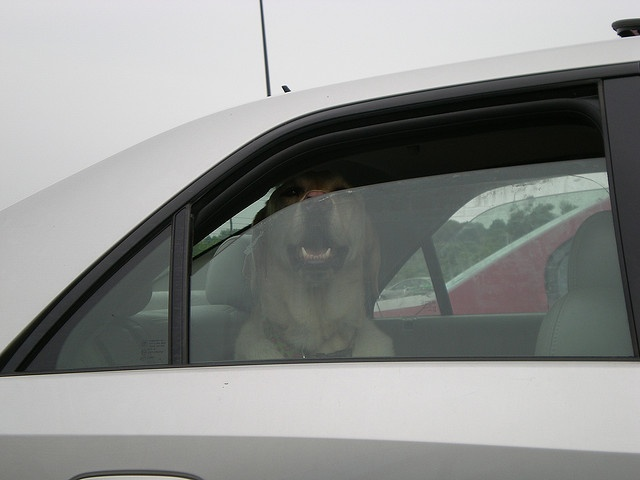
A dog is in a car with his nose up to the partially rolled down window.
A dog looks out of a half opened car window.
A dog taking a ride in the back seat of a silver car.
A dog in the back seat of a car looking out the window.
A dog peers through an open car window